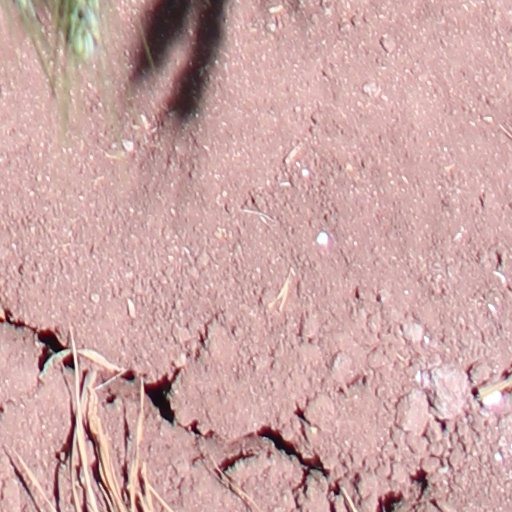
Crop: wheat